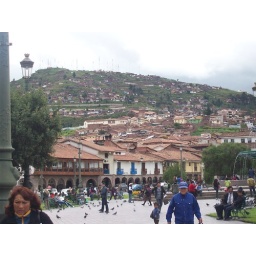
houses built on a mountain in cusco